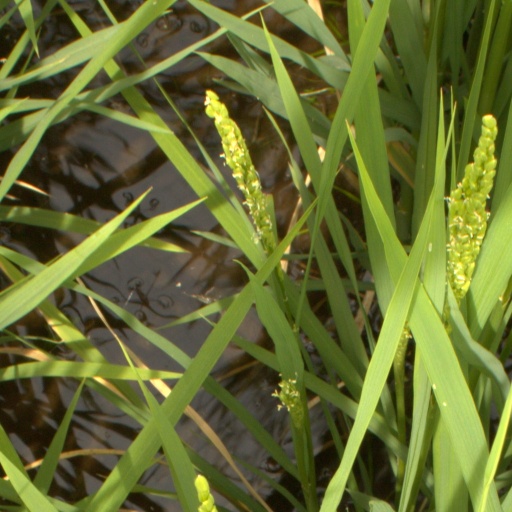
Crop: rice